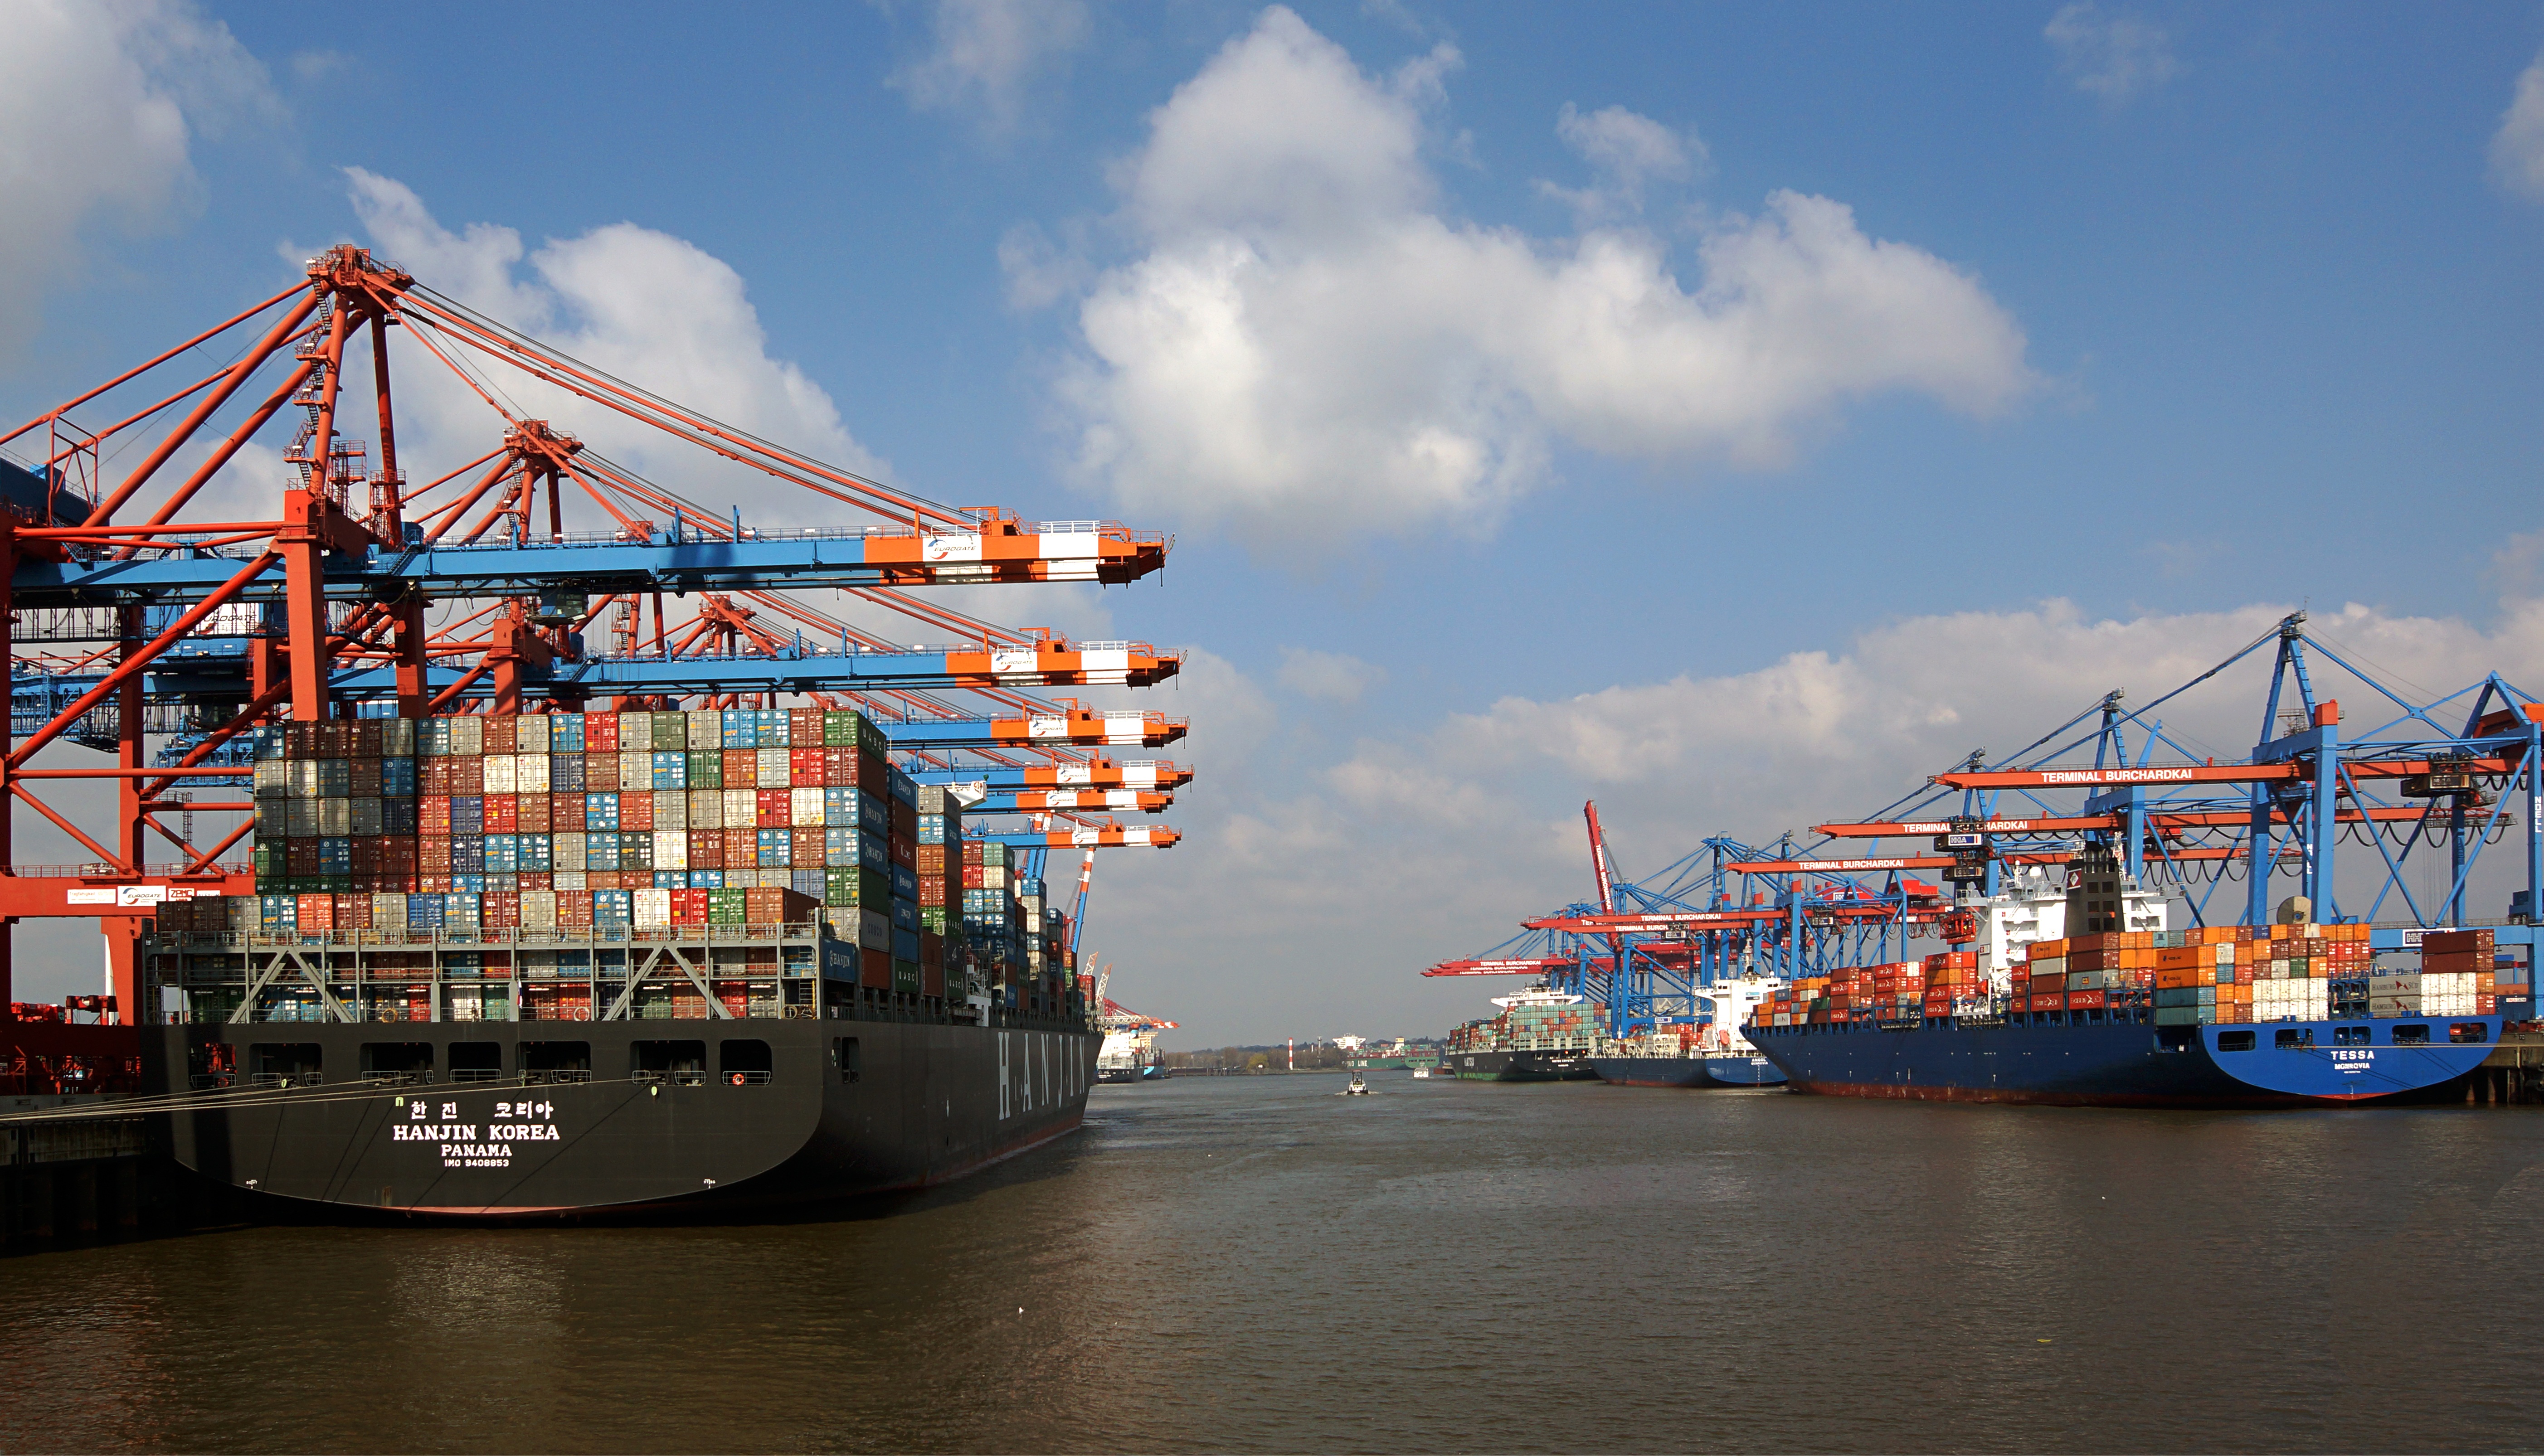
sea, water, ship, tanker, vehicle, harbor, port, container, infrastructure, ships, cranes, watercraft, hamburg, container ship, freight transport